27th Street Historic District

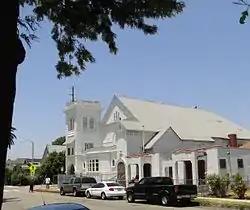
Crouch Memorial Church in 27th Street Historic District

The 27th Street Historic District is a historic district in the South Los Angeles area of Los Angeles, California. The district was listed on the National Register of Historic Places in 2009 as part of the multiple property submission for African Americans in Los Angeles.